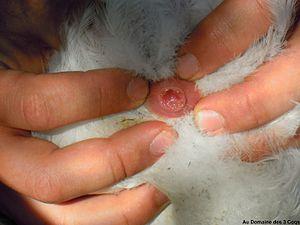
cloaque femelle Au Domaine des 3 Coqs